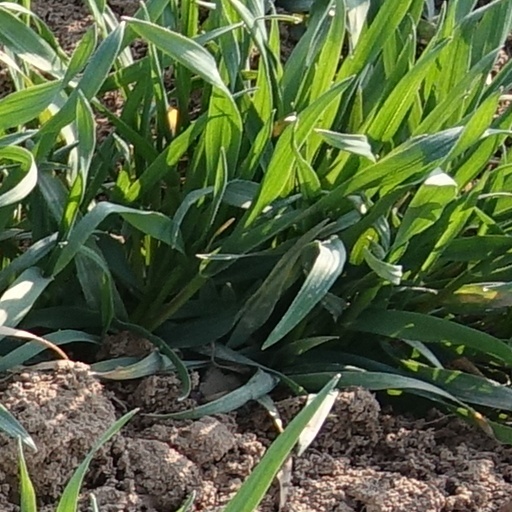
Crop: wheat